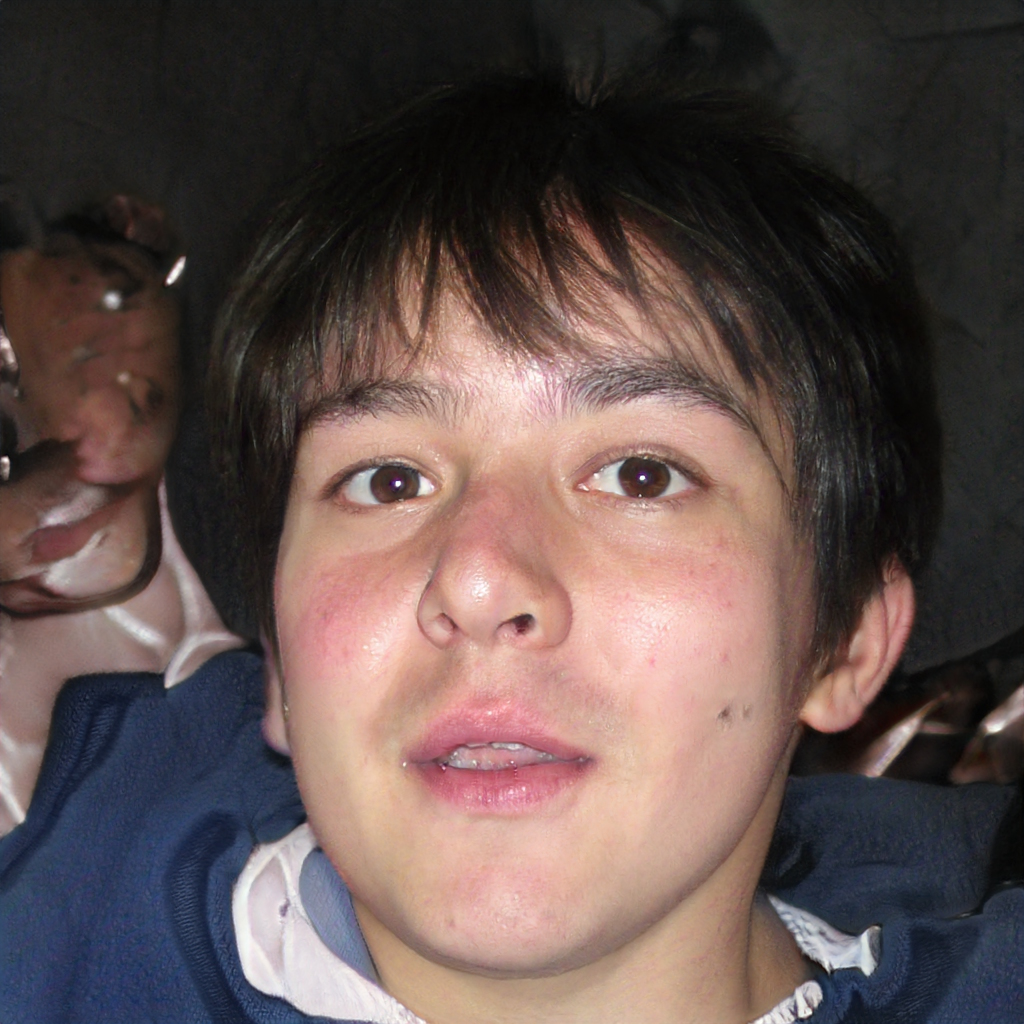
Label: Colored